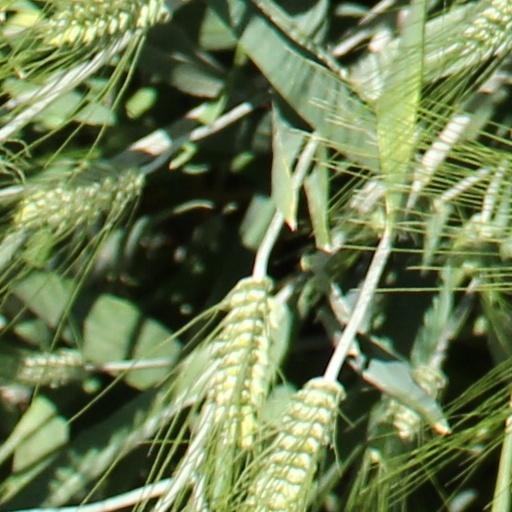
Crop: wheat